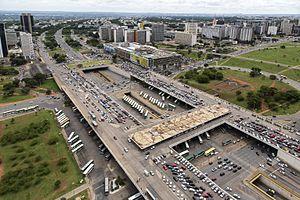
L'Eixo Rodoviário est une voie routière de Brasilia, capitale administrative du Brésil.